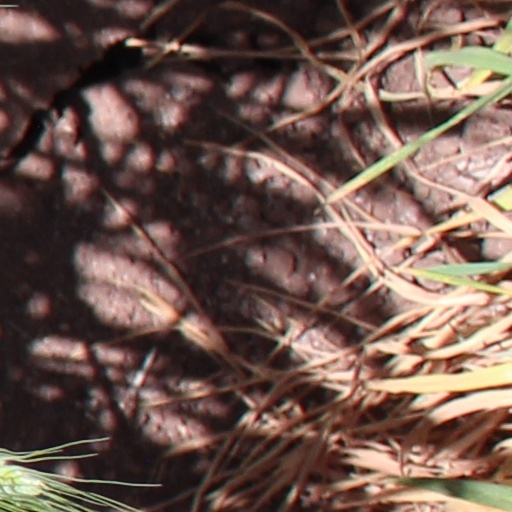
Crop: wheat